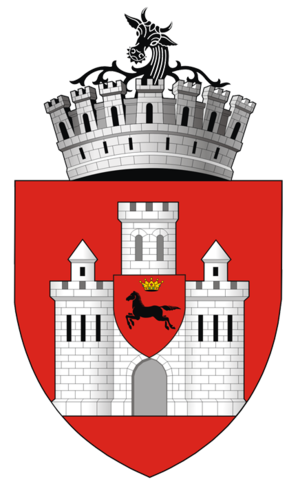
Iași
Iași er en by, administrativt center i Iași distrikt i Rumænien. Iași har 290.422 indbyggere.